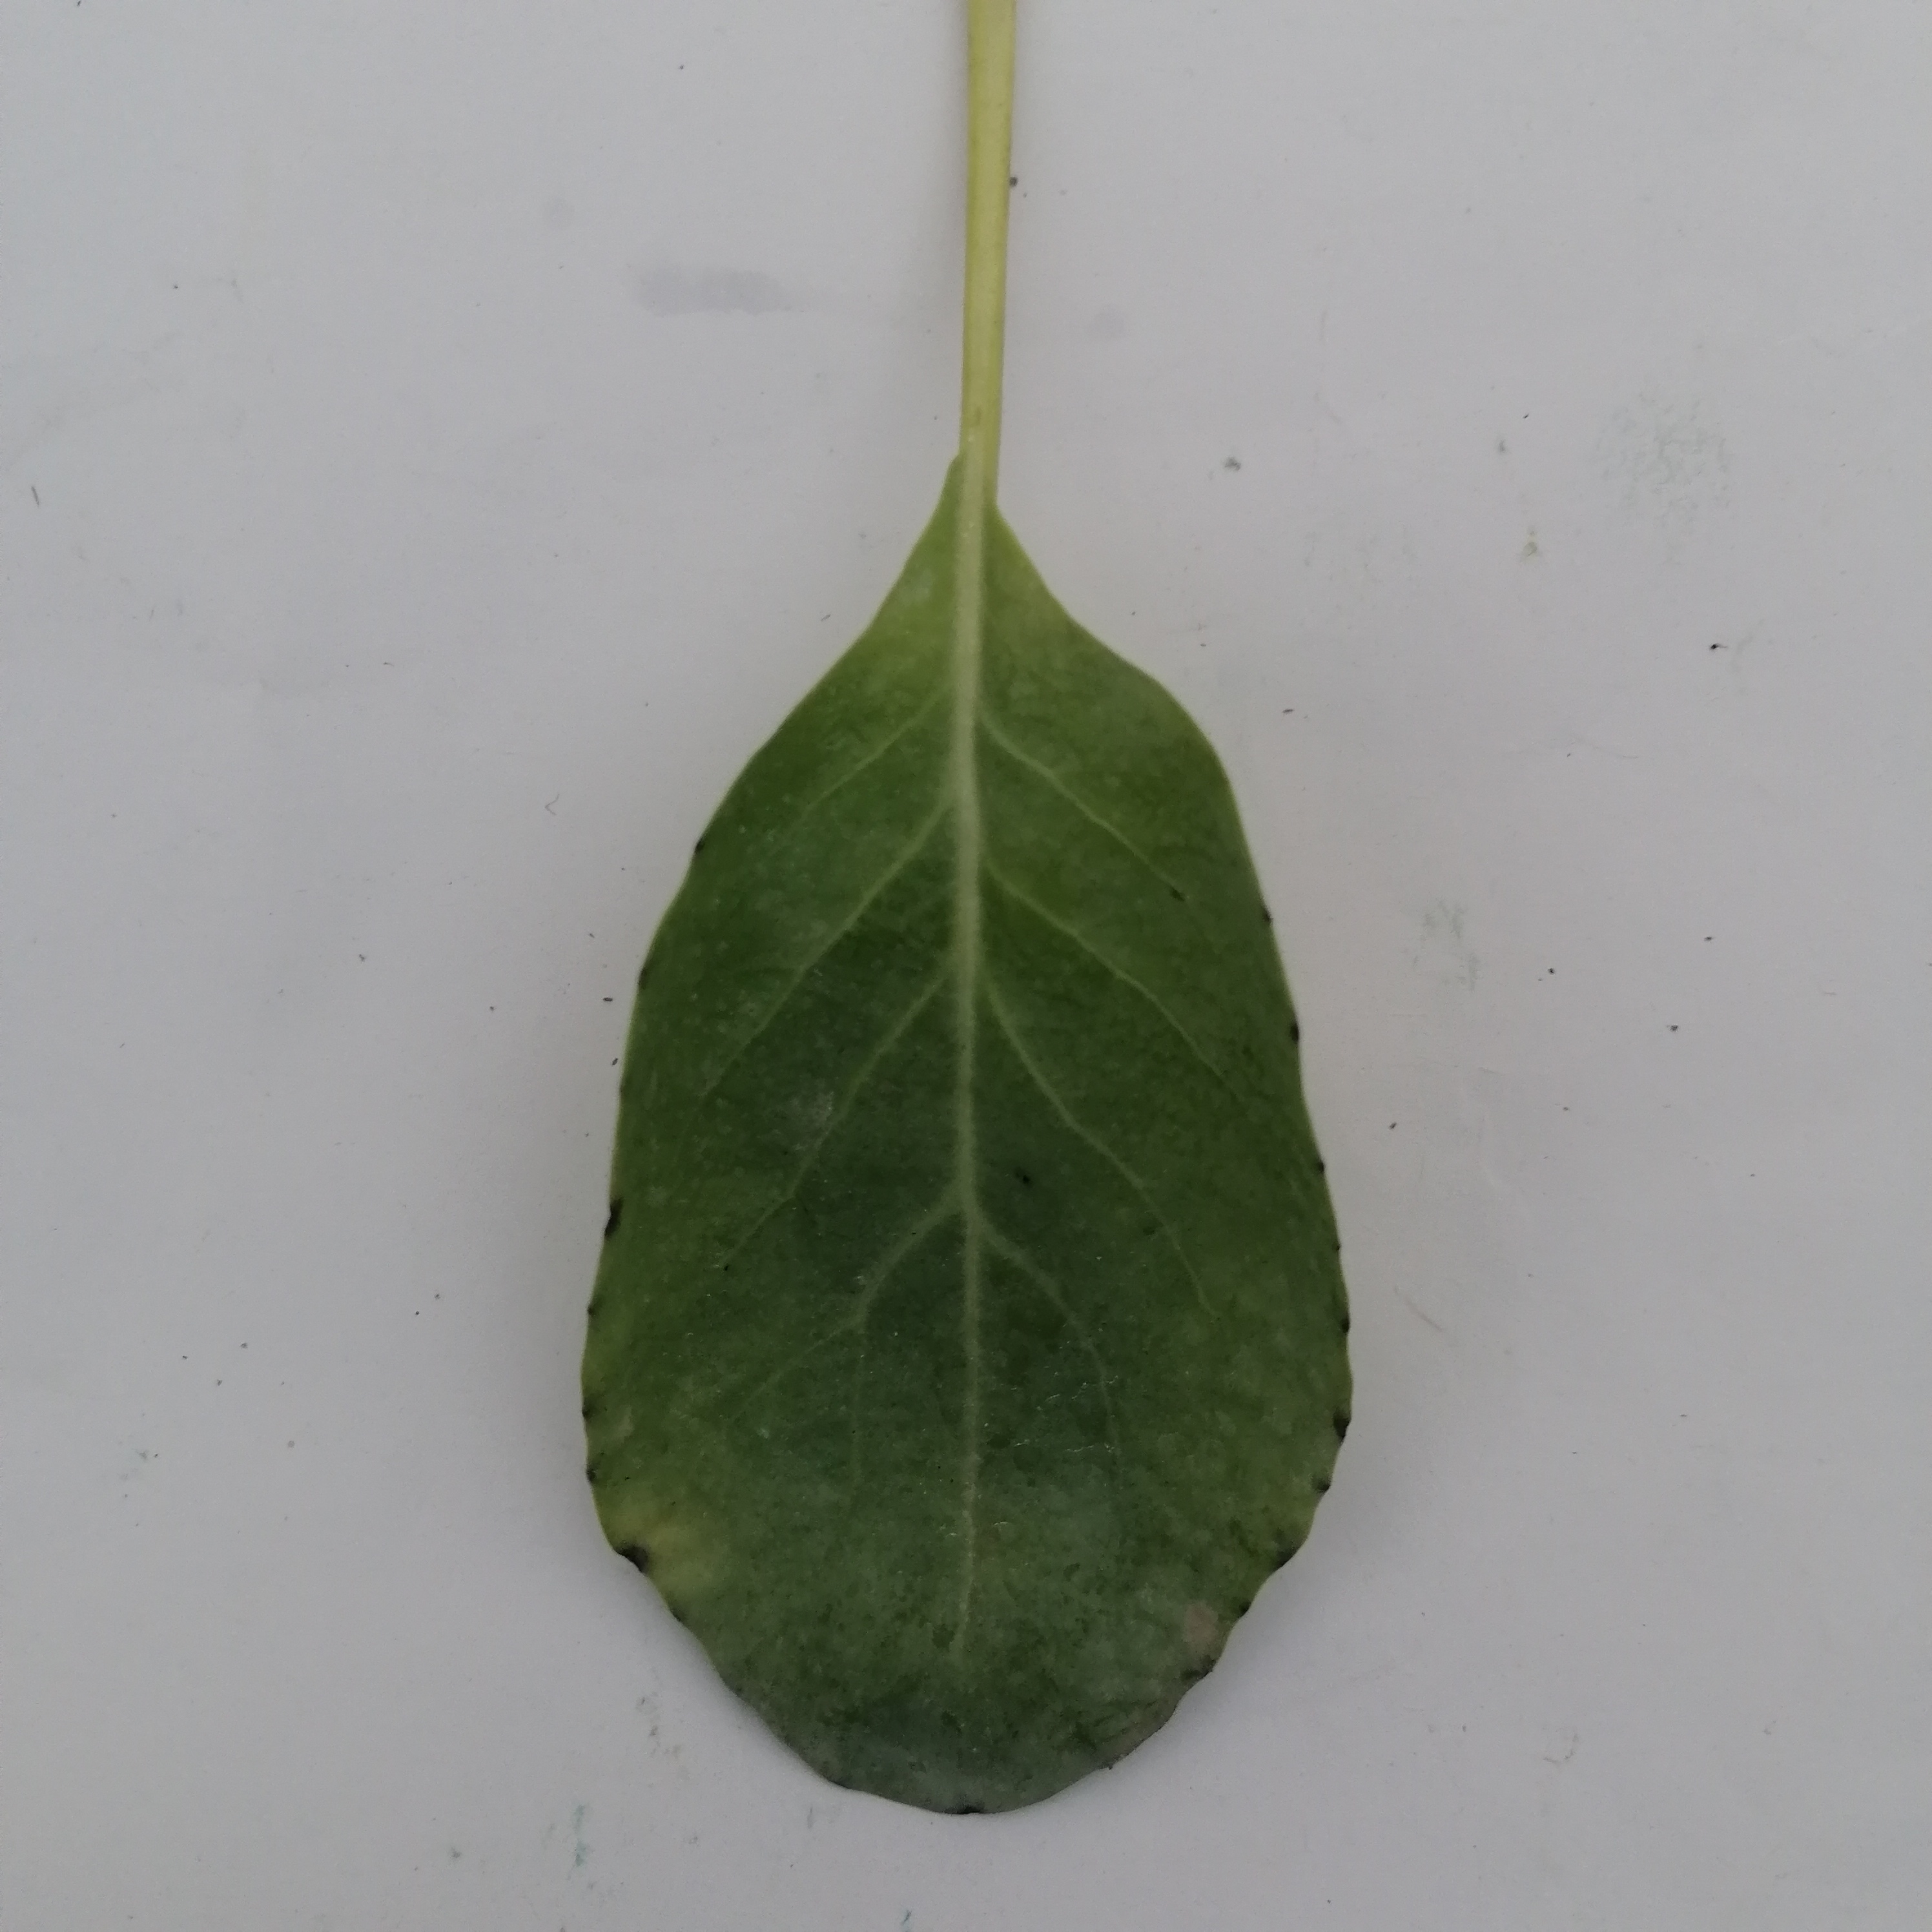
Label: Black Rot